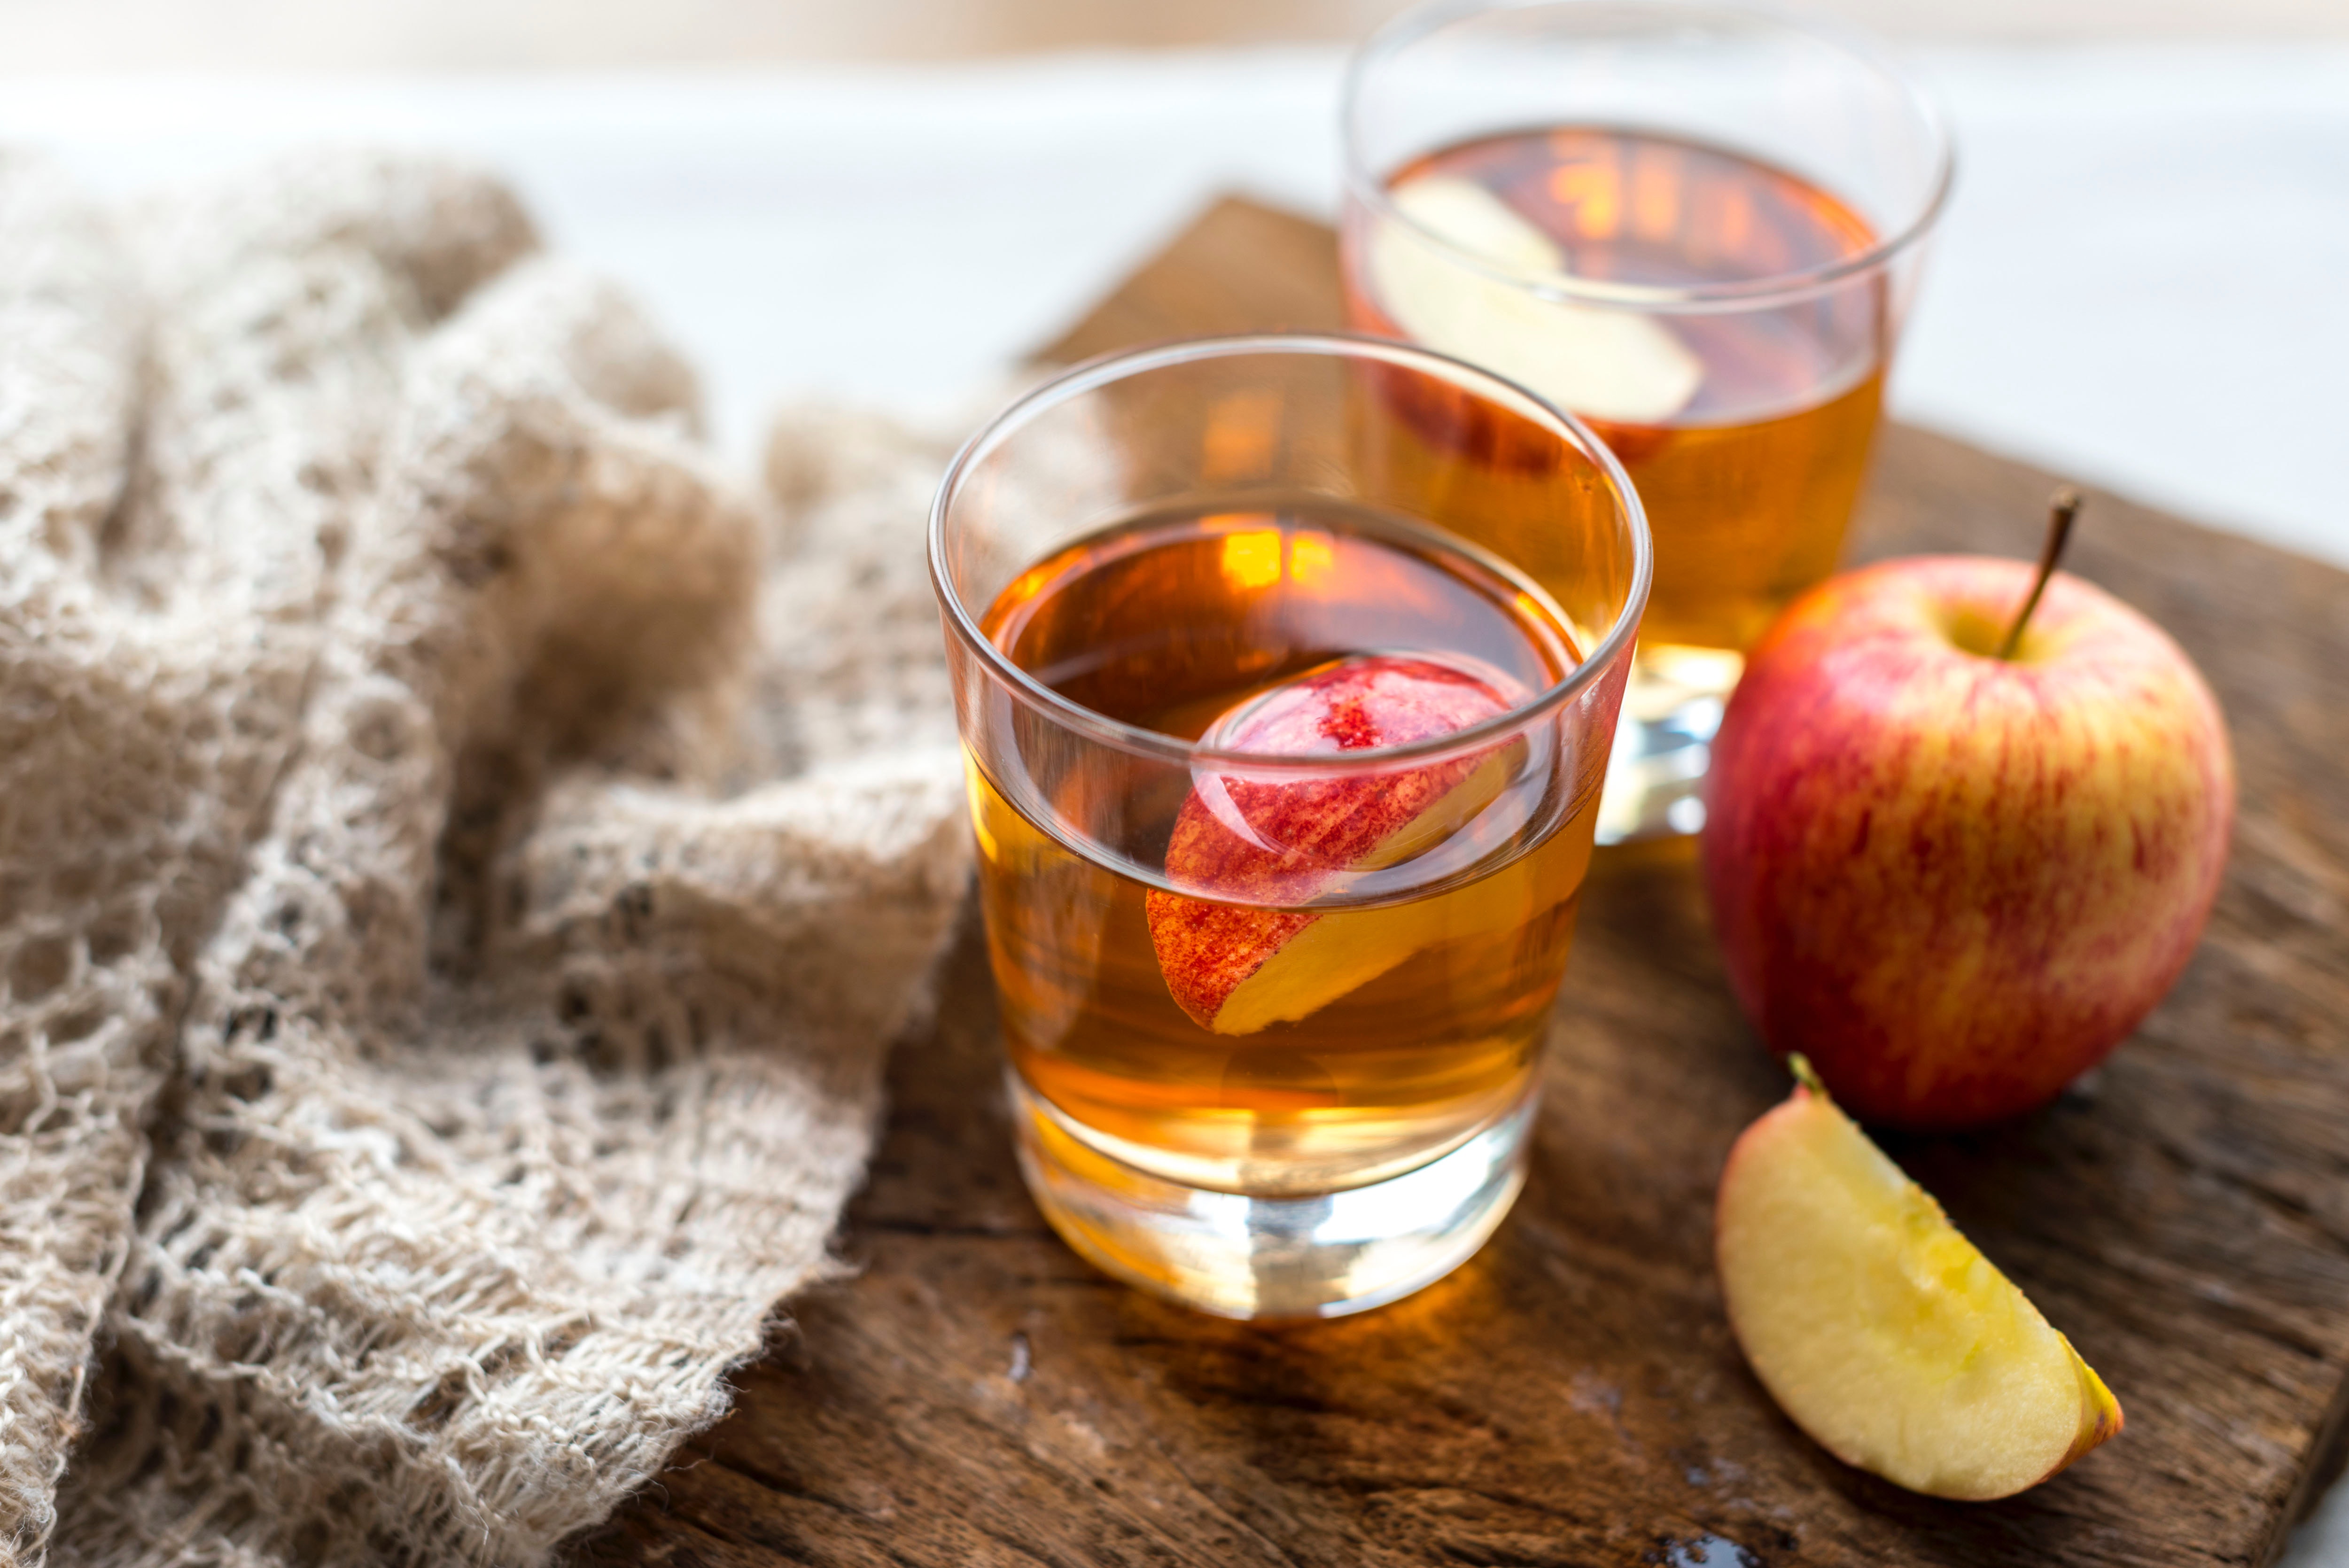
Punsch, food, drink, Apple cider vinegar, old fashioned, ingredient, apple, liqueur, amaretto, apple cider, apple juice, shrub, mulled wine, distilled beverage, Hot toddy, sazerac, non alcoholic beverage, fruit, produce, wine cocktail, whiskey sour, tinto de verano, iced tea, old fashioned glass, rooibos, cider